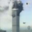
Label: skyscraper